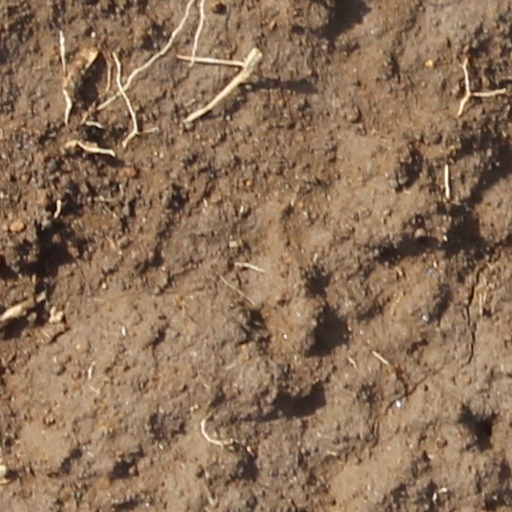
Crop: wheat